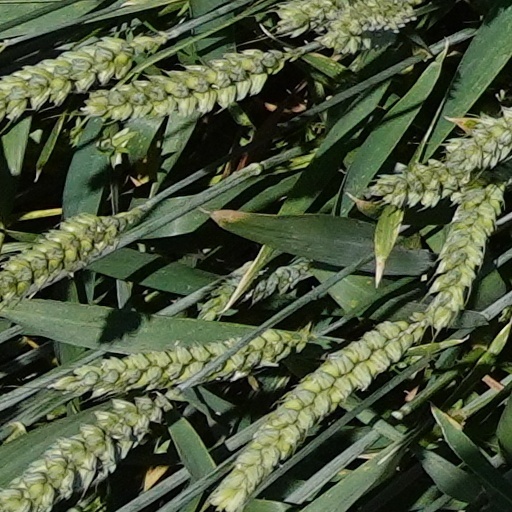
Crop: wheat